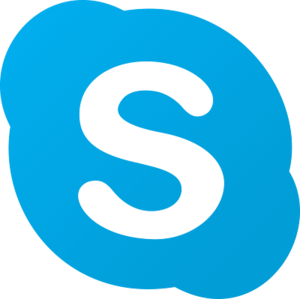
Microsoft Corporation [ˈmaɪkɹəˌsɔft ˌkɔɹpəˈɹeɪʃən] est une multinationale informatique et micro-informatique américaine, fondée en 1975 par Bill Gates et Paul Allen. Microsoft fait partie des principales capitalisations boursières du NASDAQ, aux côtés d'Apple et d'Amazon. En 2018, le chiffre d'affaires s’élevait à 110,36 milliards de dollars. Elle est dirigée, depuis le 4 février 2014, par Satya Nadella qui succède à Steve Ballmer et Bill Gates en qualité de directeur général. En 2020 l'entreprise emploie 148 000 personnes dans 120 pays.